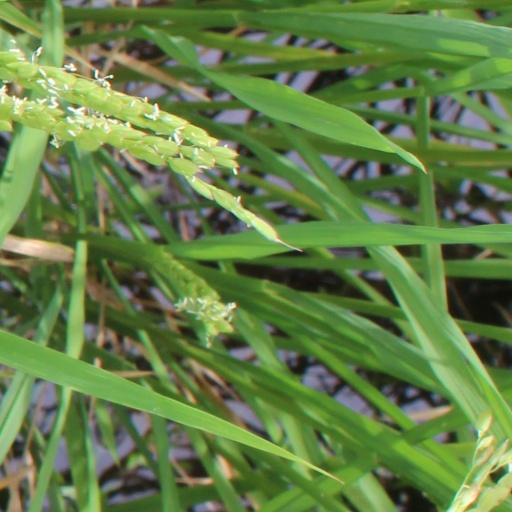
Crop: rice